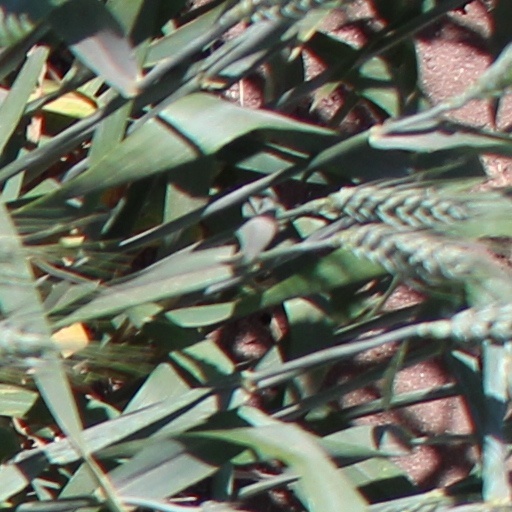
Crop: wheat